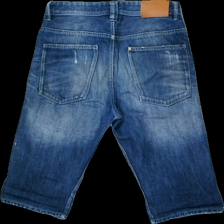
View: back
Type: Shorts
Category: Men
Brand: H&M
Brand text on label: &denim
Colors: Blue
Material: 100% cotton
Cut: Regular
Size: 164
Season: All
Trend: Denim
Stains: Major
Damage location: top right
Damage 2: fläckar
Damage 2 location: middle center
Price range: <50
Recommended usage: Export
Description: blå jeans shorts med fläckar fram